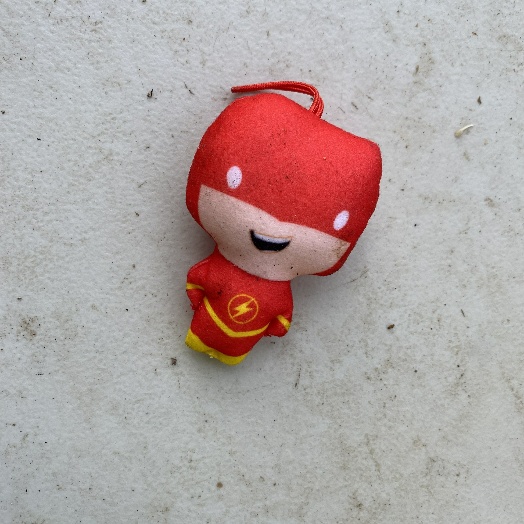
Label: Miscellaneous Trash